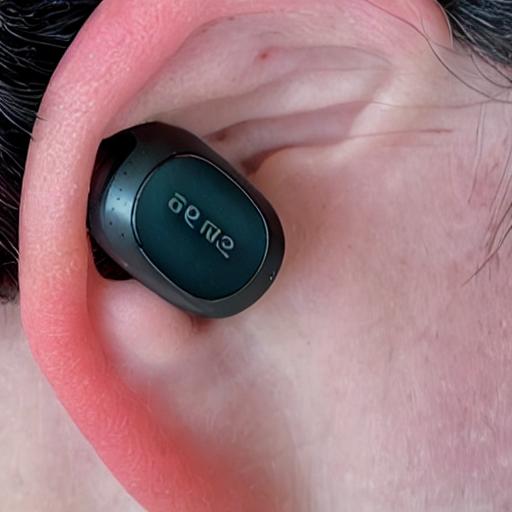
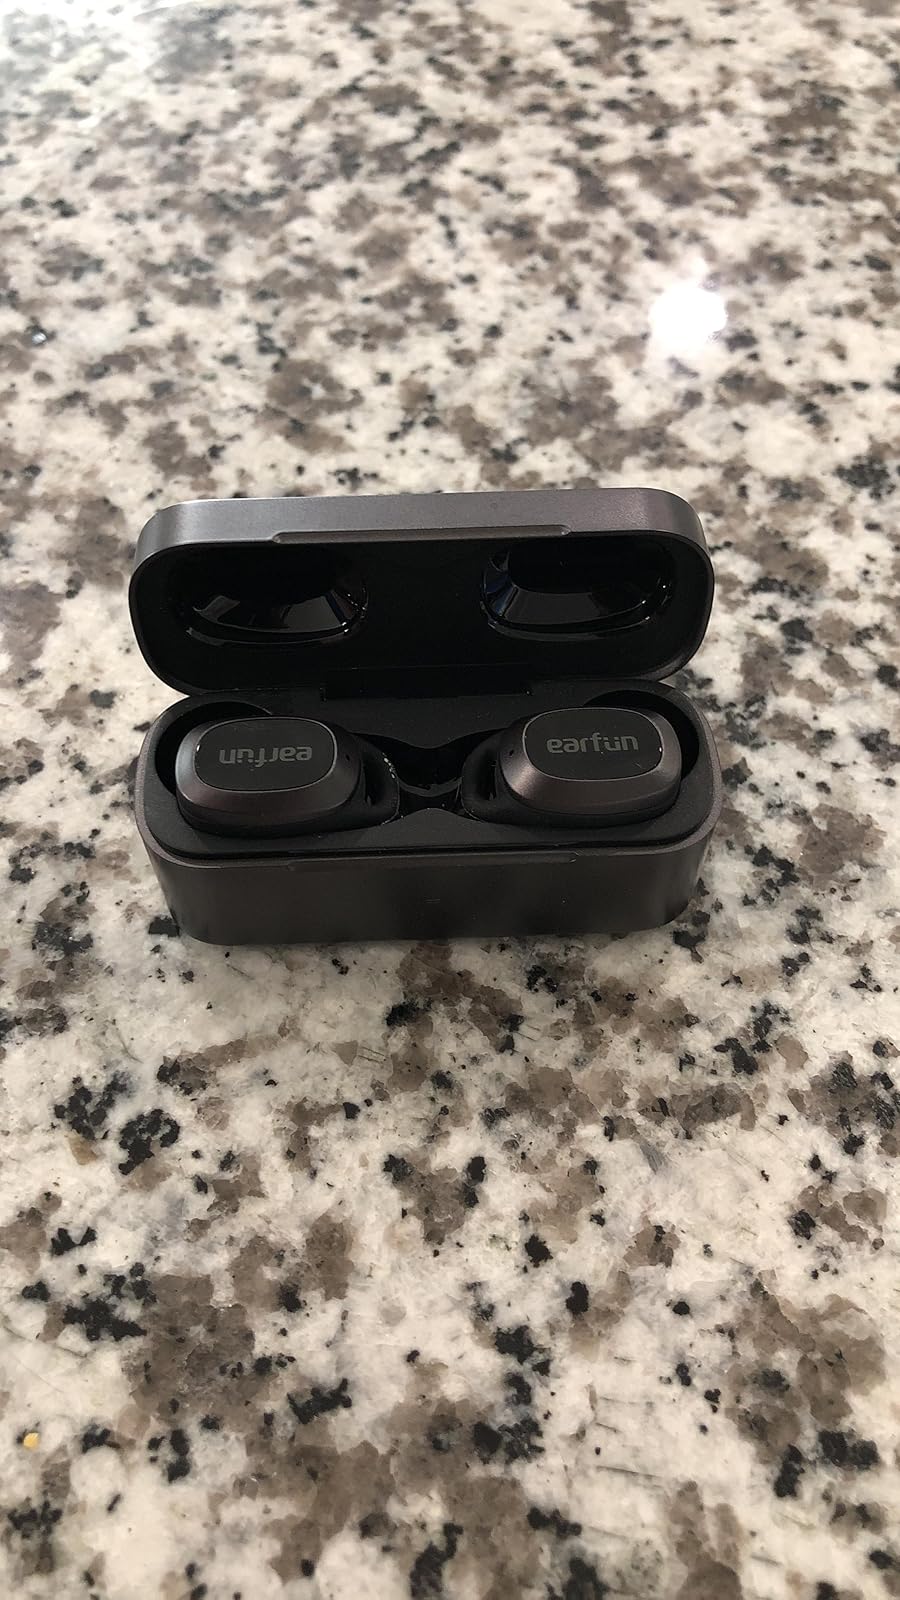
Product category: earbuds
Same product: no